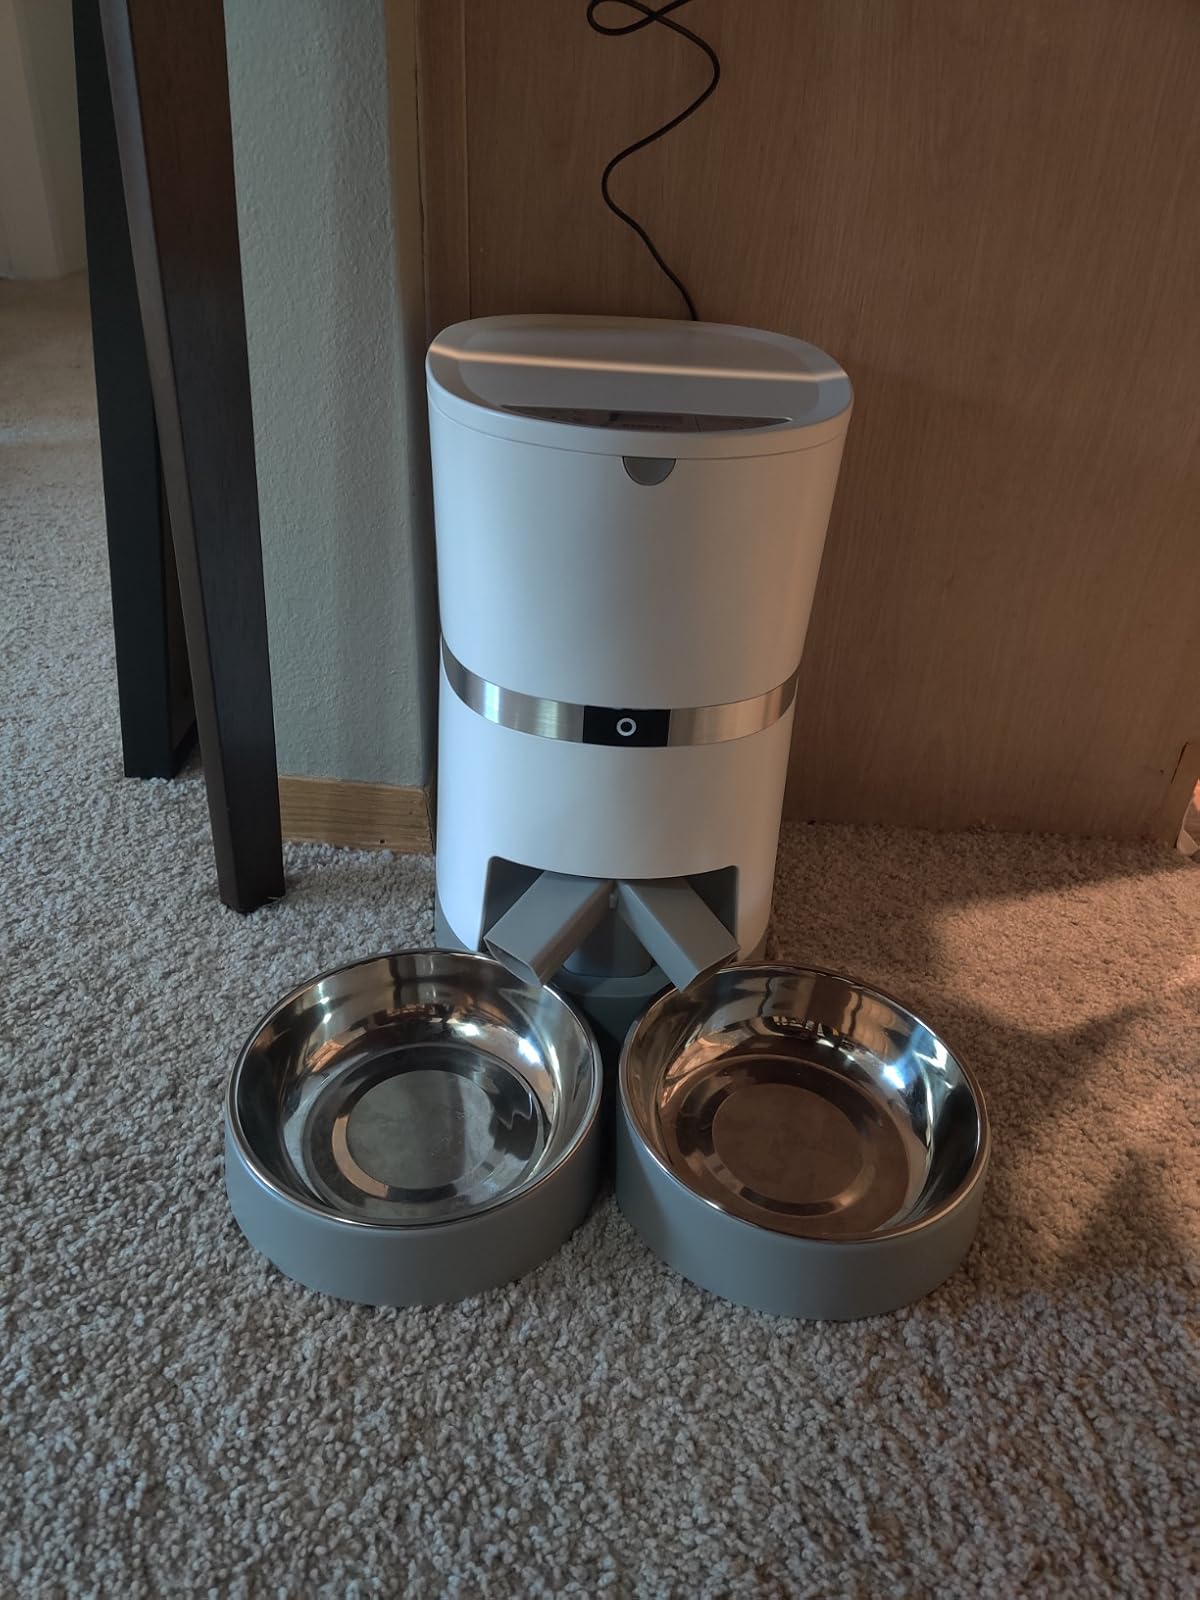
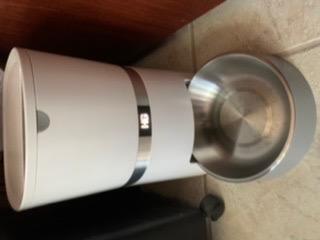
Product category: items_feeder
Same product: no